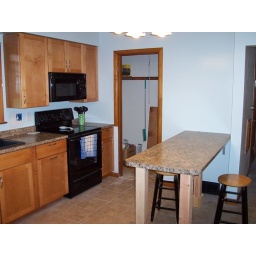
We haven't gotten a new door yet for the pantry. And we painted the legs black under the countertop.